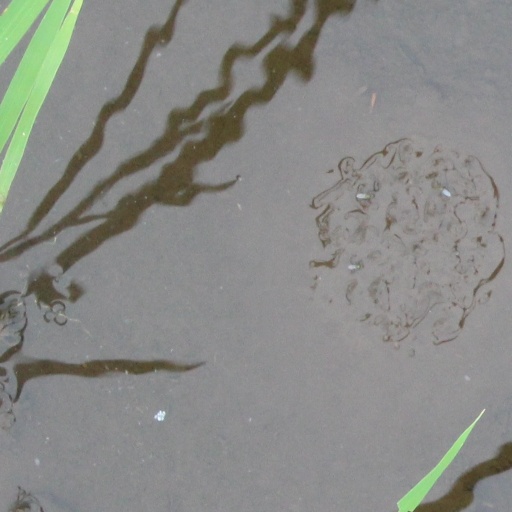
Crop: rice